Saguenay Fjord National Park

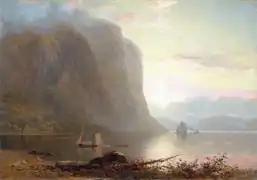
"Sunrise on the Saguenay, Cape Trinity" by landscape painter Lucius O'Brien (1880)

In 1838, settlers began moving into the Saguenay region. Between 1840 and 1920, the region had a sizable lumber industry. By the end of the 19th, much of the forests around the Saguenay River were depleted. In addition to the depletion of the forests, difficult terrain and the decline of the lumber industry led to the Saguenay area remaining mostly undeveloped into the 20th century.